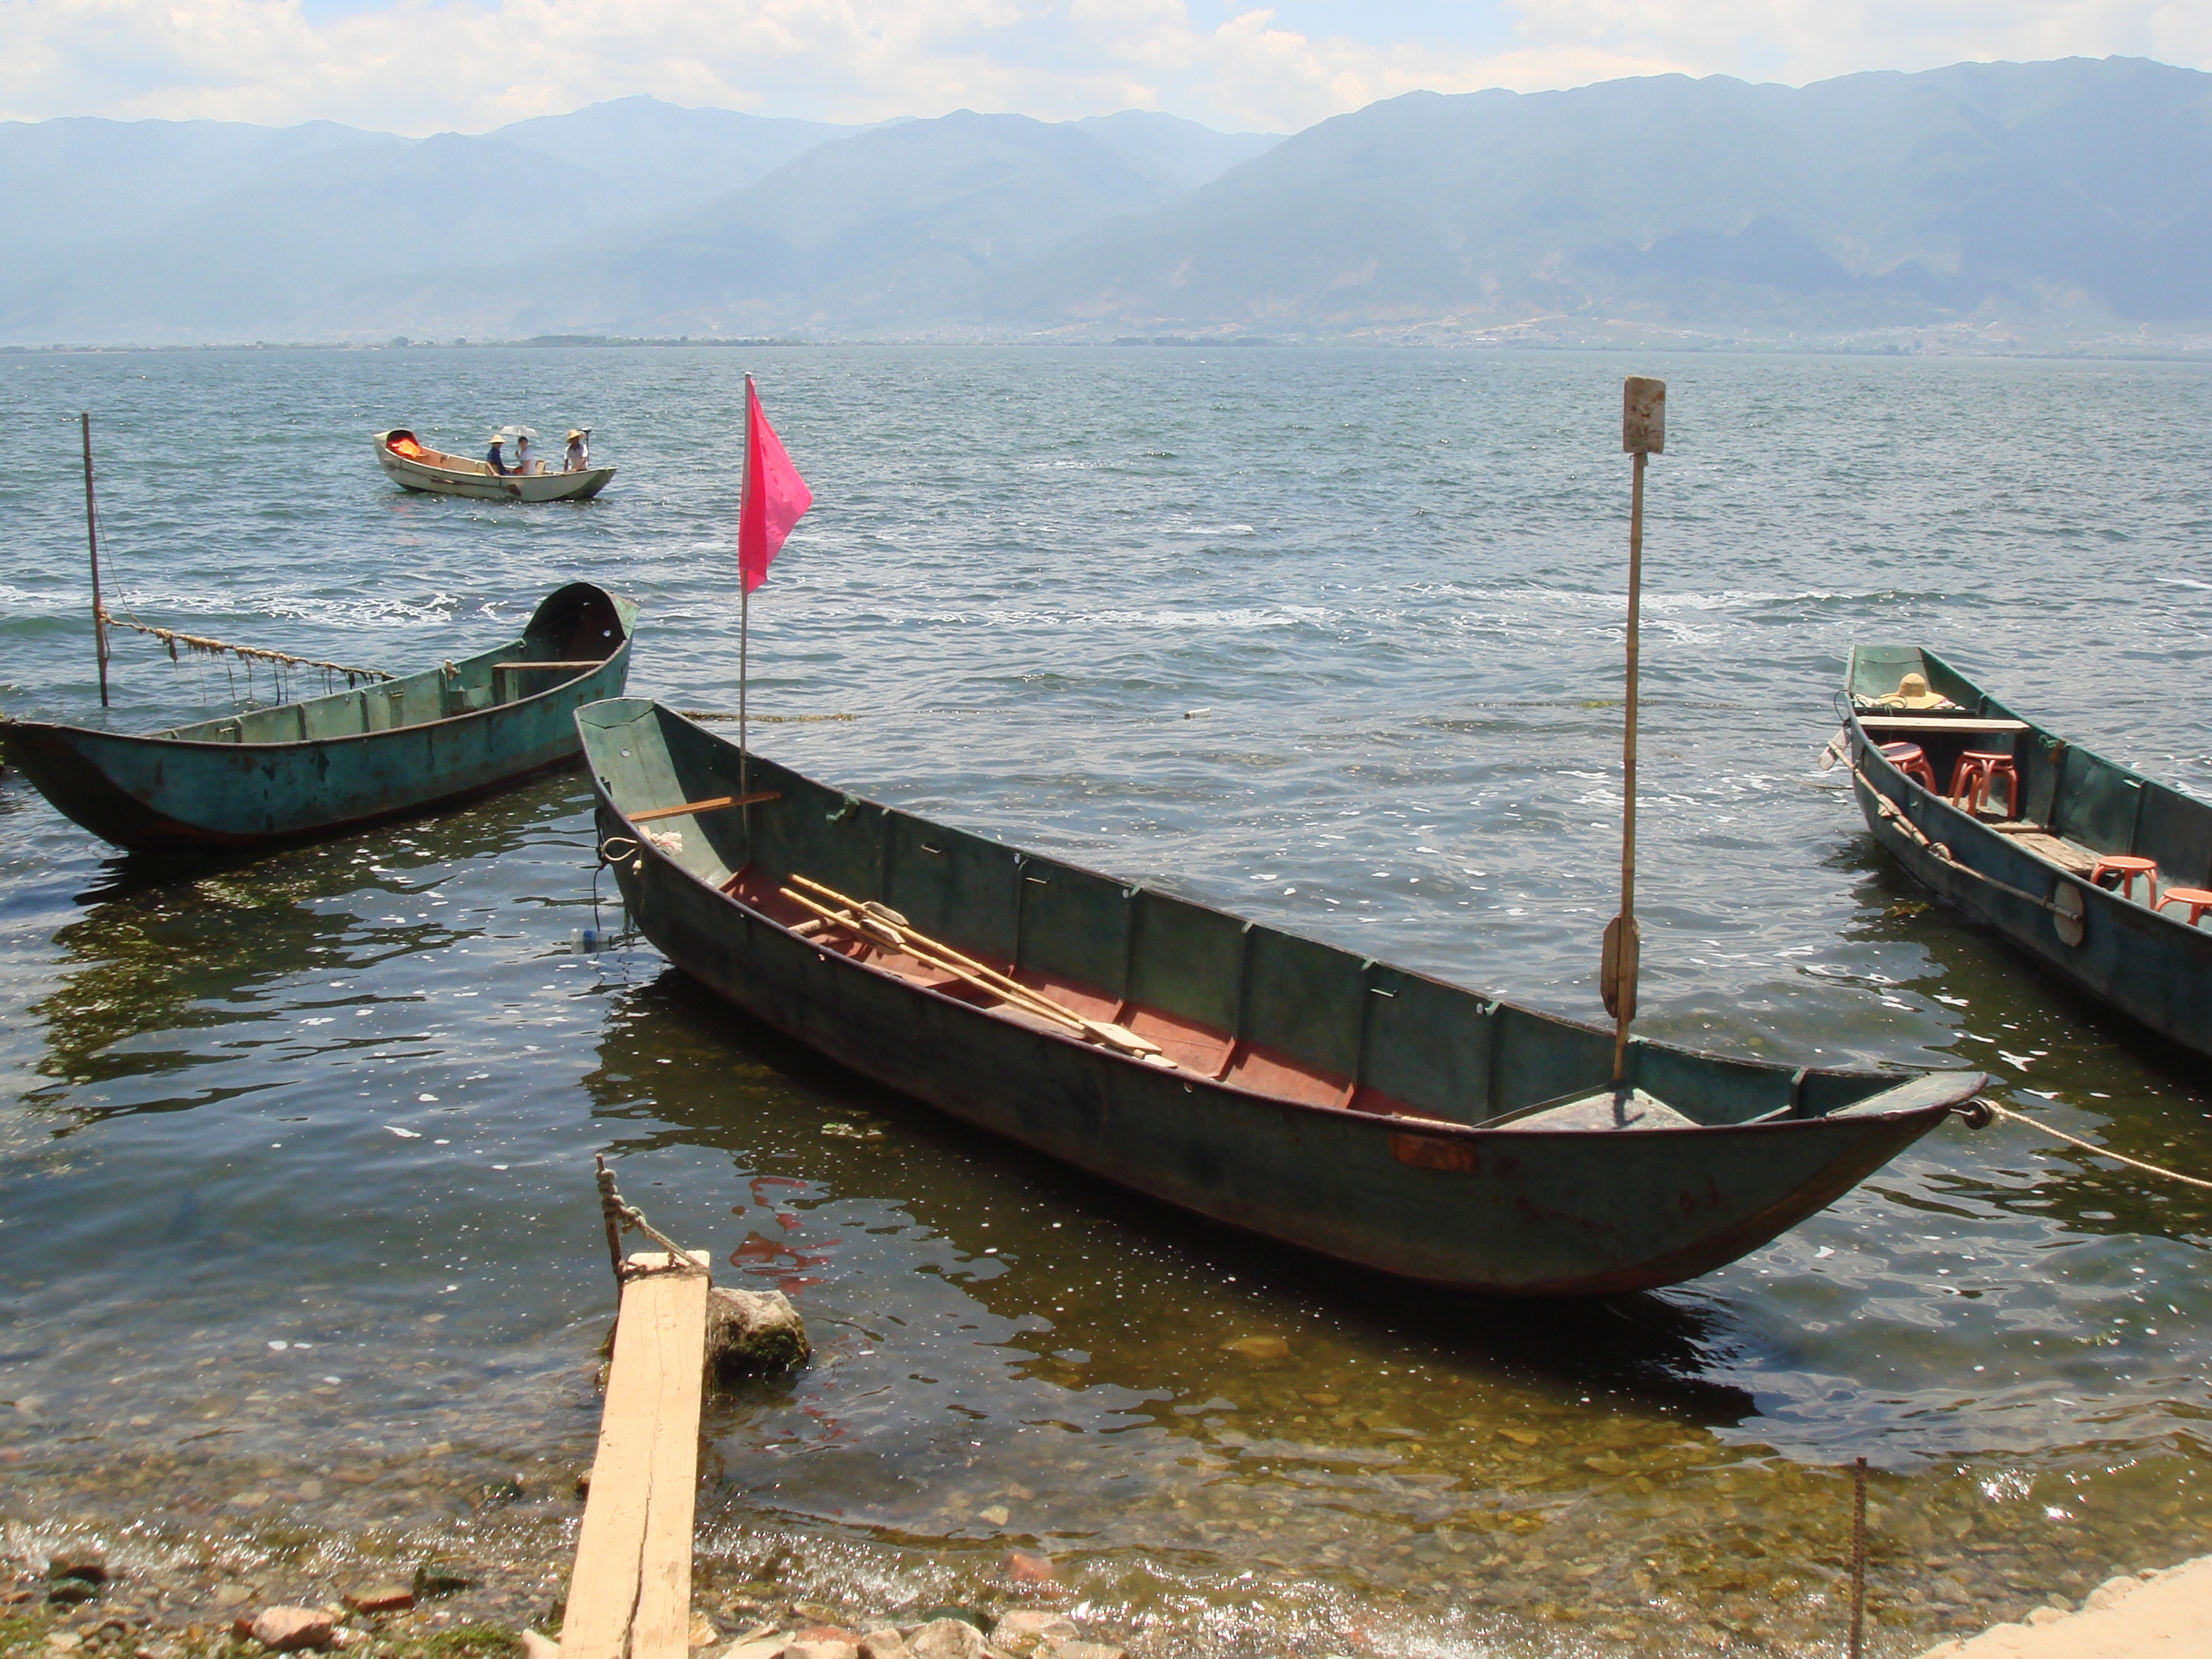
sea, coast, boat, vehicle, bay, motorboat, boating, watercraft, barque, fishing vessel, dinghy, long tail boat, watercraft rowing